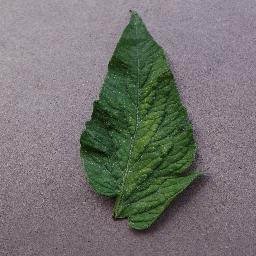
Label: Tomato___Spider_mites Two-spotted_spider_mite